Salamanca Place

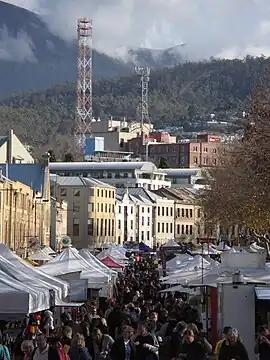
Salamanca Market, looking north towards Mount Wellington

Salamanca Place is a precinct of Hobart, the capital city of the Australian state of Tasmania.